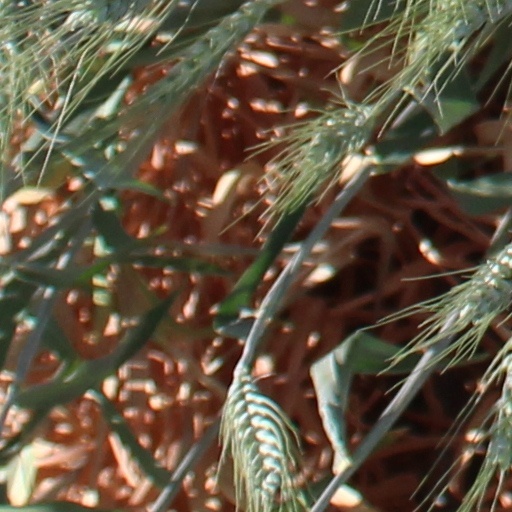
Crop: wheat